Gerry Kelly (broadcaster)

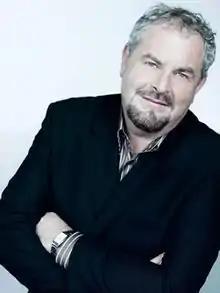

Gerald "Gerry" Kelly (born 20 September 1948) is a Northern Irish broadcaster and journalist, best known for his presenting career at UTV where he presented the Friday night talk and variety show "Kelly" from 1989 until 2005.